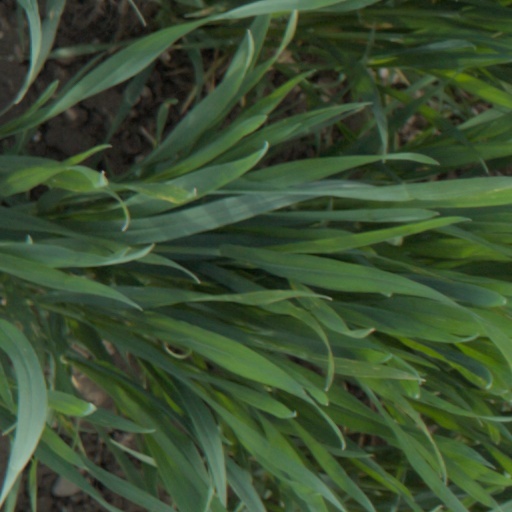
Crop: wheat